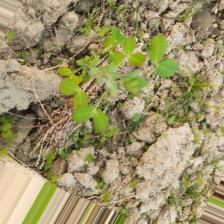
Label: Normal